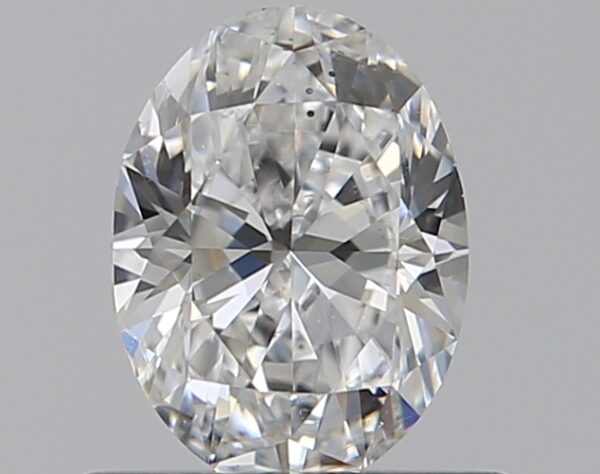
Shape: oval
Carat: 0.5
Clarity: SI1
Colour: E
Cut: EX
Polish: EX
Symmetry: VG
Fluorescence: F
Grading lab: GIA
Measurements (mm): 5.97 x 4.39 x 2.77